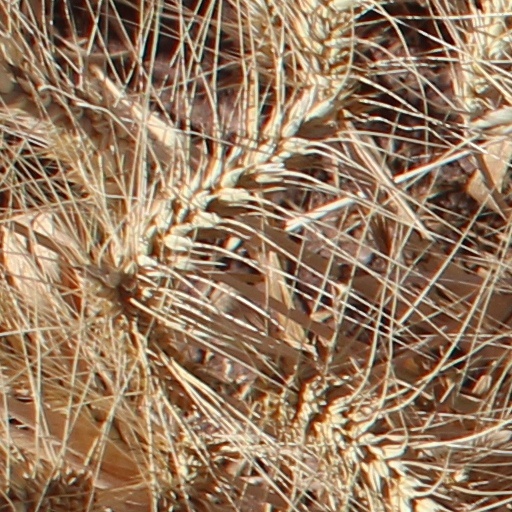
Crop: wheat